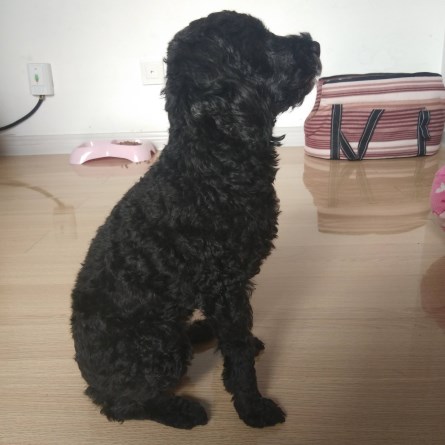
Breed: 7449-n000128-teddy